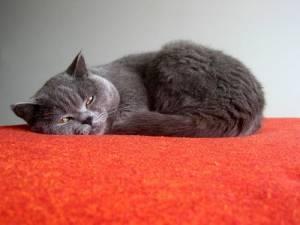
British Shorthair